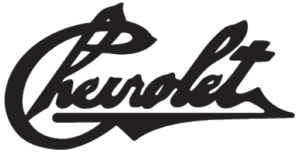
Chevrolet, surnommée « Chevy », est une marque d’automobile américaine qui est devenue une division de la compagnie américaine General Motors en mai 1918. Avec 4,95 millions de véhicules vendus à travers le monde en 2012, Chevrolet occupa le quatrième rang mondial parmi les marques automobiles derrière Volkswagen, Ford et le japonais Toyota. Elle se retire du marché européen à la fin de l'année 2015 au profit d'Opel, une ancienne division du groupe General Motors rachetée en 2017 par PSA.